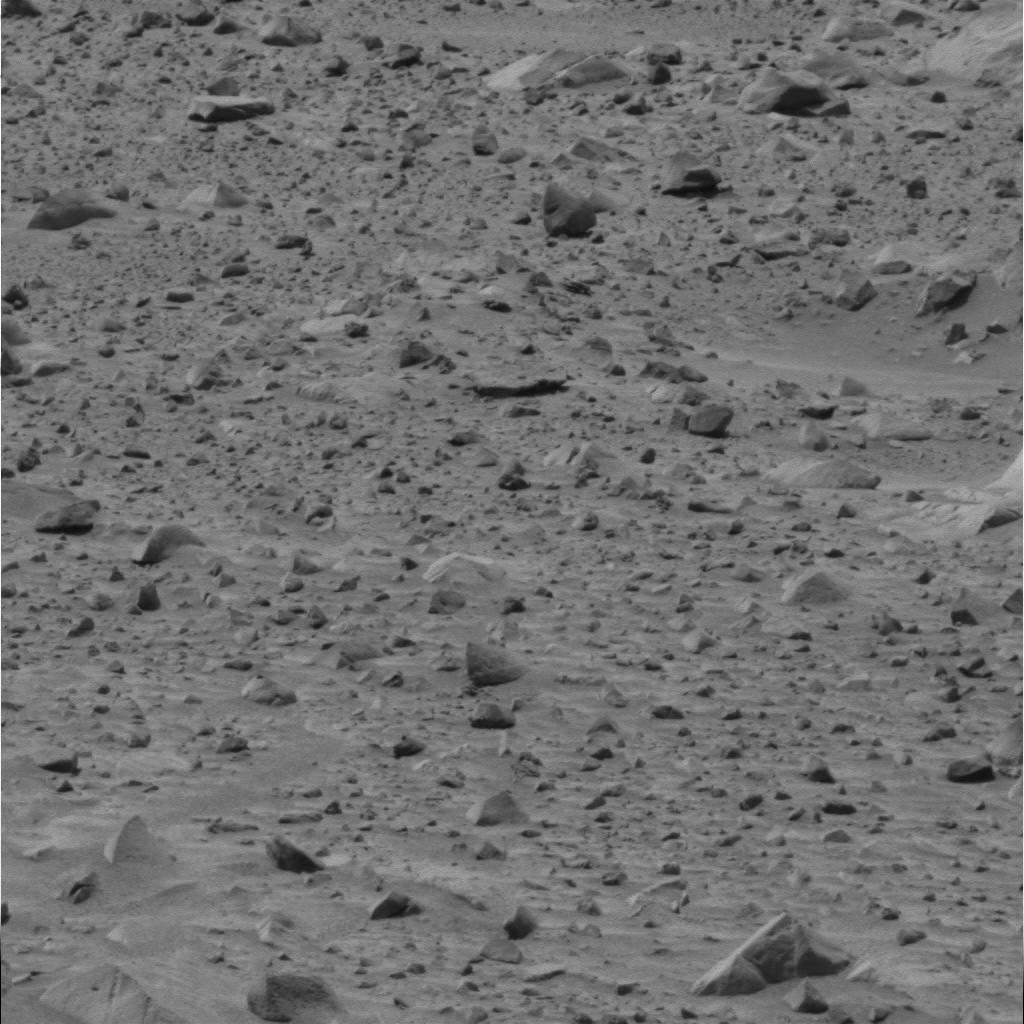
Surface features visible: Float Rocks, Clasts, Soil, Nearby Surface